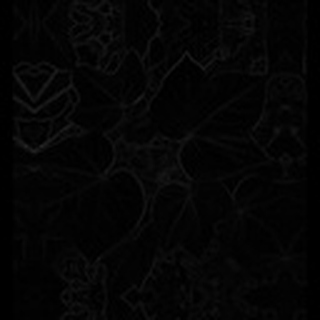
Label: healthy_cotton